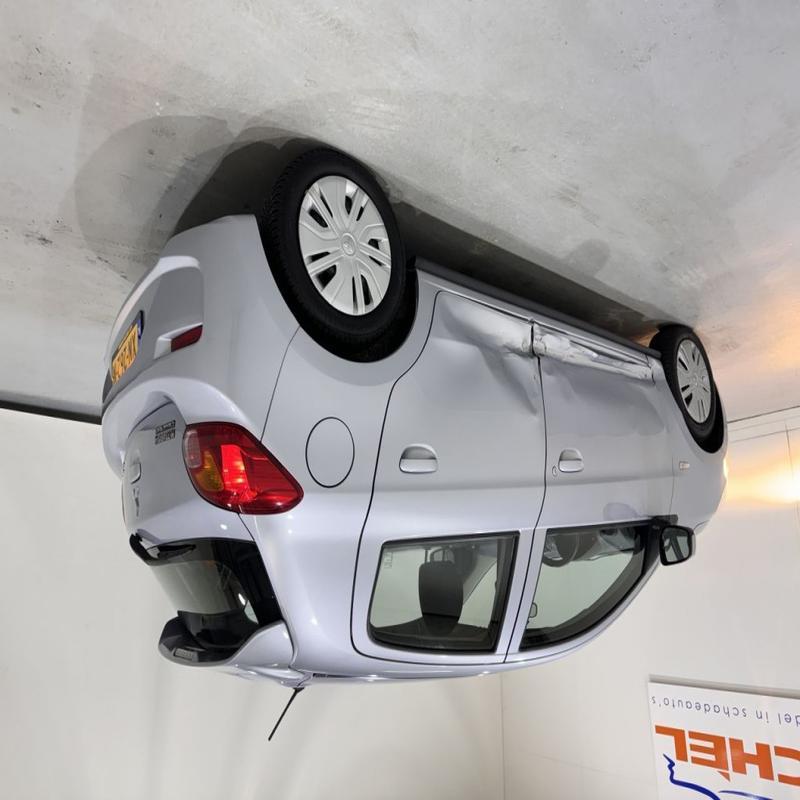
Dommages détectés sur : porte avant gauche, porte arrière gauche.
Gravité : mineur